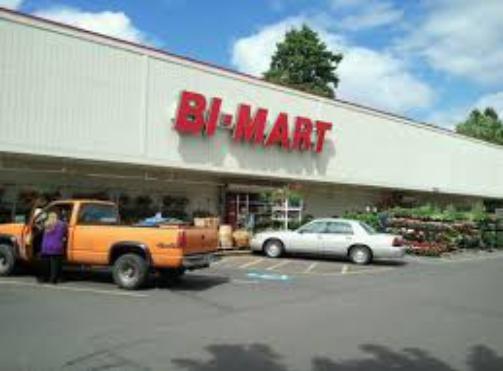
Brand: Bi-Mart
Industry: Transportation